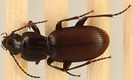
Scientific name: Pterostichus restrictus
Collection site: Niwot Ridge NEON (NIWO), plot NIWO_001